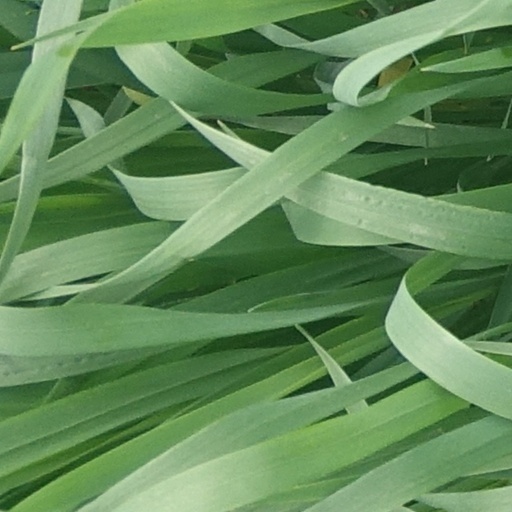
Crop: wheat